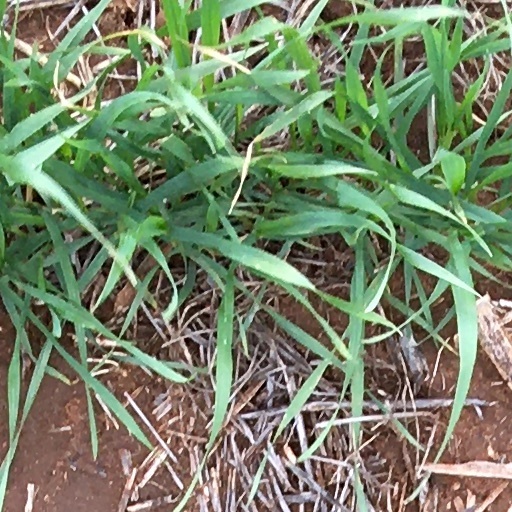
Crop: wheat